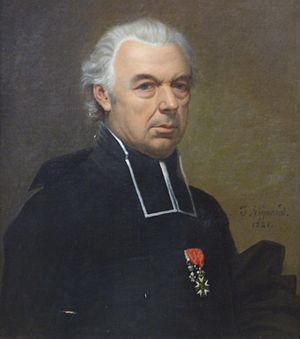
Jean Vignaud, né à Beaucaire en 1775 et mort à Nîmes le 10 novembre 1826, est un peintre d’histoire et portraitiste français.